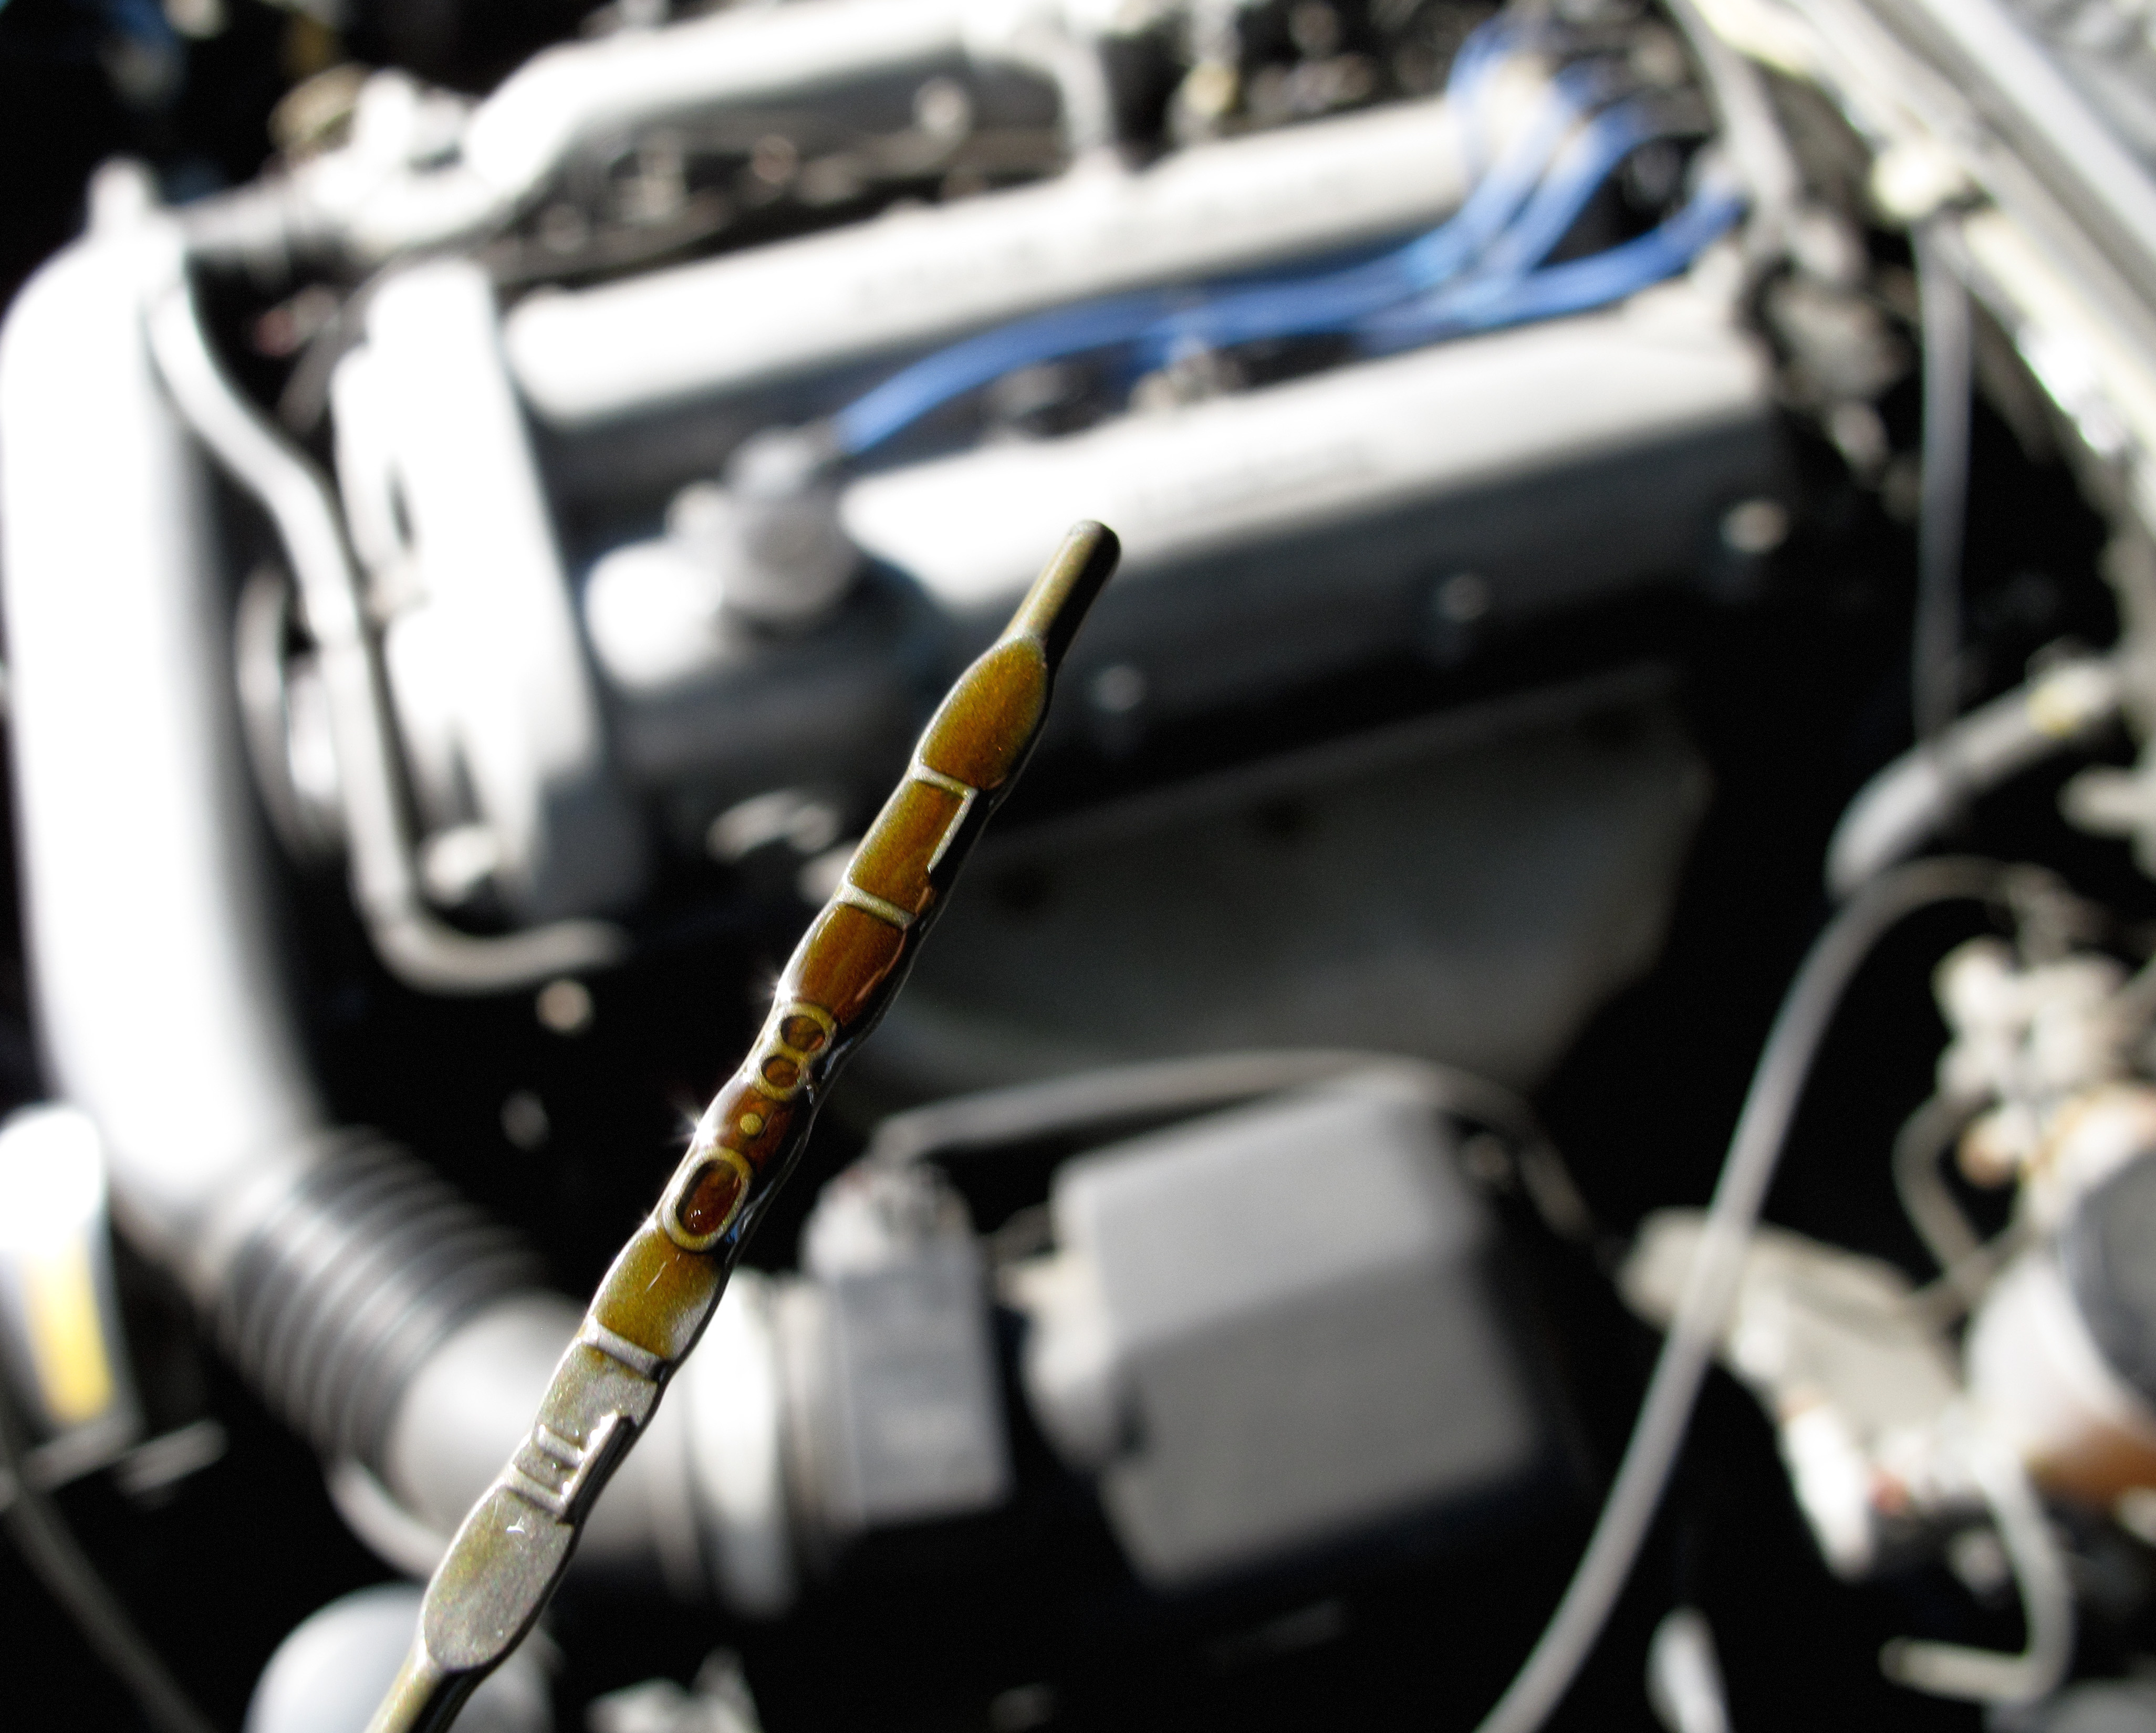
car, vehicle, steering wheel, california, sports car, supercar, engine, motor, mazda, miata, oil, 365, sacramento, mx5, dipstick, thenewnormal, racetothebottom, land vehicle, automobile make, aircraft engine, automotive engine part